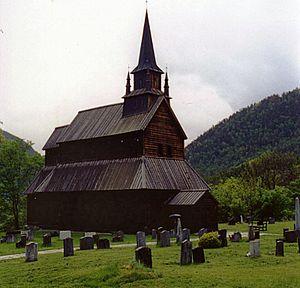
Une stavkirke ou stavkyrkje est une église médiévale en bois typique de la Norvège, bien que des fouilles laissent penser que d'autres églises de ce type aient pu exister ailleurs en Europe du Nord. On a répertorié environ 1 300 églises médiévales, dont 28 ont été sauvegardées en Norvège. On les appelle en français les « églises en bois debout » car des mâts ou poteaux sont utilisés pour soutenir le toit et l'élévation de la nef, mais aussi élever les murs.